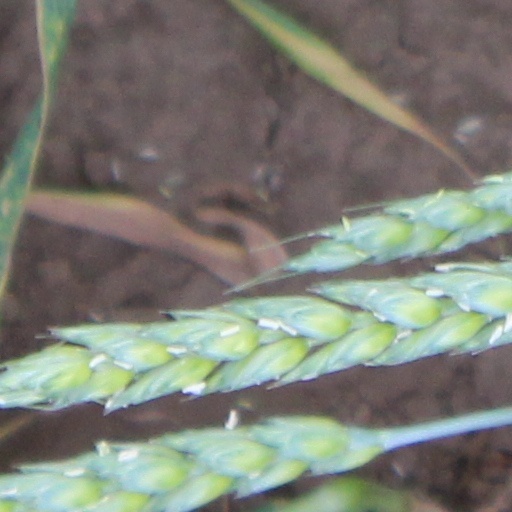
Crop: wheat